William Horn Battle

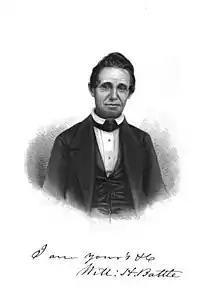
A circa 1854 portrait of Battle

William Horn Battle (1802–1879) was a North Carolina jurist and law professor who served on the North Carolina Supreme Court. He was also the father of Kemp P. Battle.